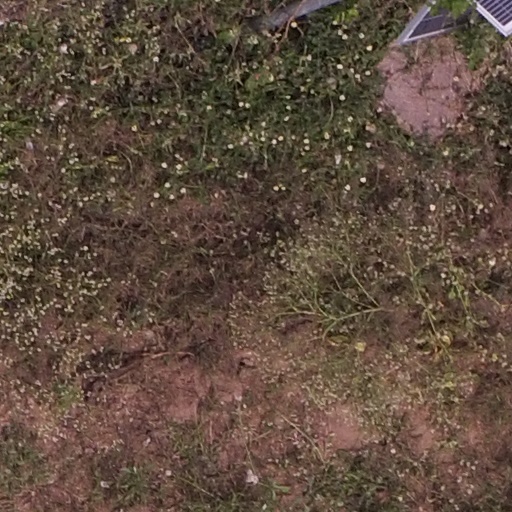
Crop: maize; corn